Elgin Community College

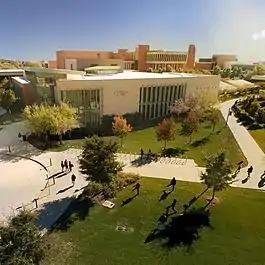

First to be completed was the new multipurpose classroom building (now Building K) on January 26, 2011. The Renner Academic Library and Learning Resources (Building C) opened on January 27, 2012, and the health and life sciences building (Building A) opened on March 15, 2012. Other notable improvements included renovation of the original campus, including the Jobe Lounge; cafeteria; classrooms and laboratories; Building M, including the construction of a new greenhouse; and parking lots and streets.